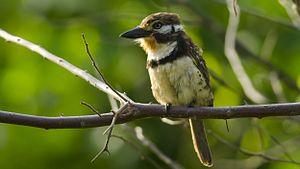
Le Tamatia à gorge rousse est une espèce d'oiseaux de la famille des bucconidés.